Duewag GT8 Typ Freiburg

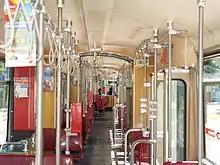
Interior of a GT8K

Tram 205 is now used as a historic motor coach; tram 207 was scrapped in 2007; and trams 208 and 209 were sold to Ulm's tram network, where they were merged to form tram number 17 and used as a bi-directional rail grinder. From 2012, trams 206 and 210–214 were used full-time due to the refurbishment of the GT8Zs. Previously, they were only used during peak hours and for transporting spectators to SC Freiburg home matches. Tram 206, which had already been marketed for sale, was now reactivated. In addition, they were all equipped with LED indicators. They are the only Freiburg trams, alongside the Combinos, to have fitted LED indicators. The remaining trams were still being used until the completion of the GT8Z refurbishment and the delivery of the new CAF Urbos in 2017.